Neutrality Monument

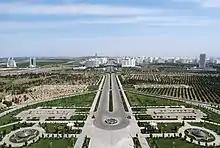
View of Ashgabat from Arch of Neutrality

On 18 January 2010, Niyazov's successor, President Gurbanguly Berdimuhamedow, signed a decree to dismantle and move the monument out of central Ashgabat. There were reports that it would be dismantled as early as 2008, but Berdimuhamedow did not approve the move until 2010. The dismantling was officially said to be a move to improve urban design in Ashgabat, but is seen as part of Berdimuhamedow's campaign to remove the excesses of the personality cult that Niyazov had created during his two decades of totalitarian rule. Niyazov also named cities and infrastructure after himself, and ordered the construction of an "ice palace" and a tall pyramid, but the monument and its gold-plated statue have been described as the most notorious symbol of his legacy.